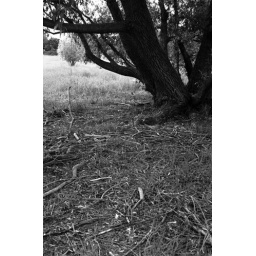
My first roll of black and white film in my 35mm camera. Camera: Pentax p30TFilm: ILFORD DELTA 400Self Developed